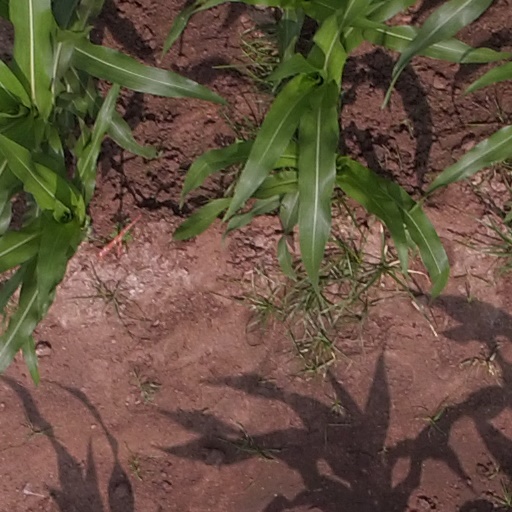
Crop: maize; corn